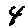
Label: 4